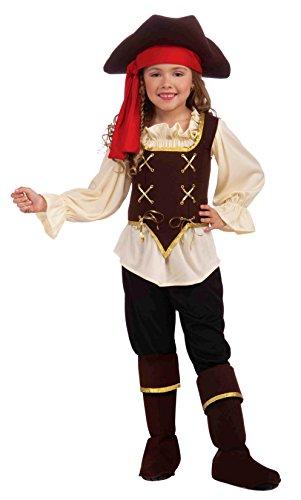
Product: Forum Novelties Buccaneer Girl Costume, Child Small
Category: Clothing, Shoes & Jewelry | Costumes & Accessories | Kids & Baby | Girls | Costumes
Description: Forum Novelties has been providing quality costumes and accessories for decades.
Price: $21.00
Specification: ProductDimensions:13.3x10.3x2.7inches|ItemWeight:9.6ounces|ShippingWeight:9.6ounces(Viewshippingratesandpolicies)|DomesticShipping:ItemcanbeshippedwithinU.S.|InternationalShipping:ThisitemcanbeshippedtoselectcountriesoutsideoftheU.S.LearnMore|ASIN:B007YJ5NA2|Itemmodelnumber:67579|Manufacturerrecommendedage:4-12years